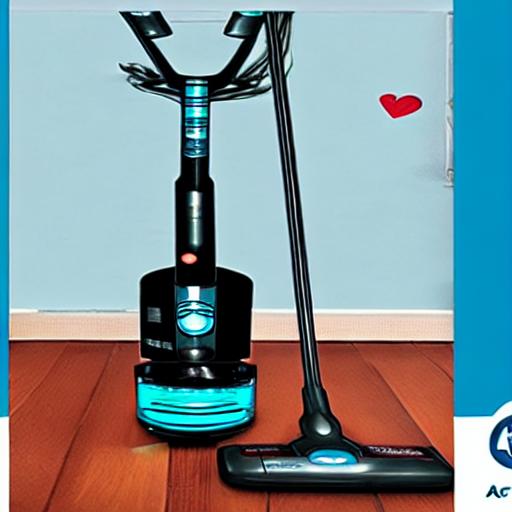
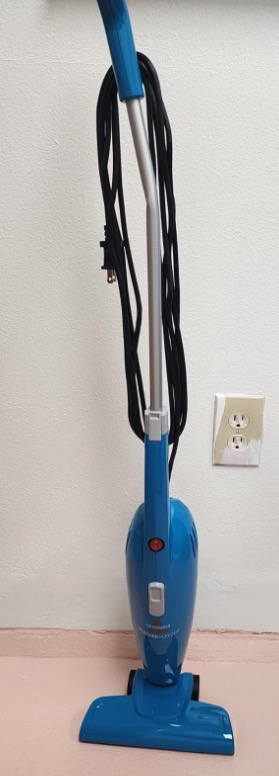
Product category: items_vacuum
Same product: no